Snow Clasico

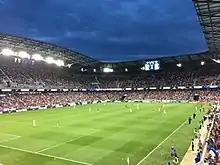
In 2017, Costa Rica defeated the United States in New Jersey, a significant blow to American hopes of qualifying to the 2018 FIFA World Cup

American media refer to the game as "Snow Clasico", evoking the "El Clásico" name used for matches between Real Madrid and Barcelona, as well as numerous rivalries throughout the globe. The Colorado Rapids, who use the Dick's Sporting Goods Park as their home stadium, cited the match as "likely the most iconic soccer match ever played in Colorado." CRHoy's Adrián Mendoza has pointed that the United States Soccer Federation often uses pictures from the "Snow Clasico" to promote future matches against Costa Rica.